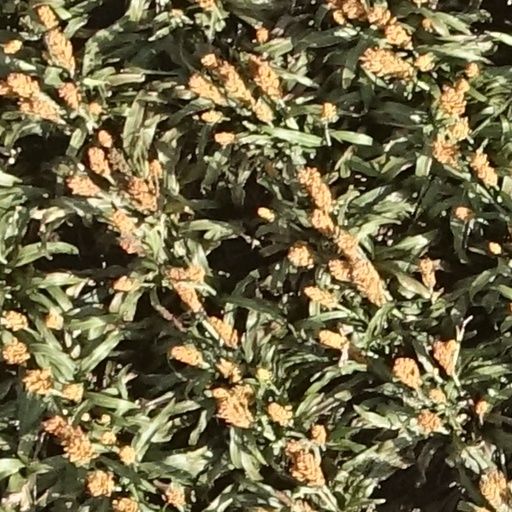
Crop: sorghum